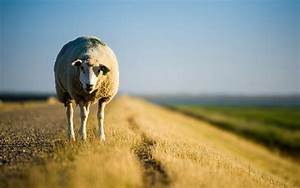
Label: pecora